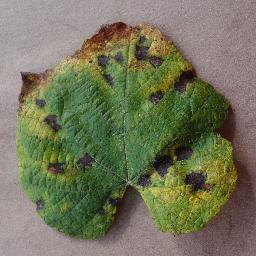
Label: Grape___Leaf_blight_(Isariopsis_Leaf_Spot)